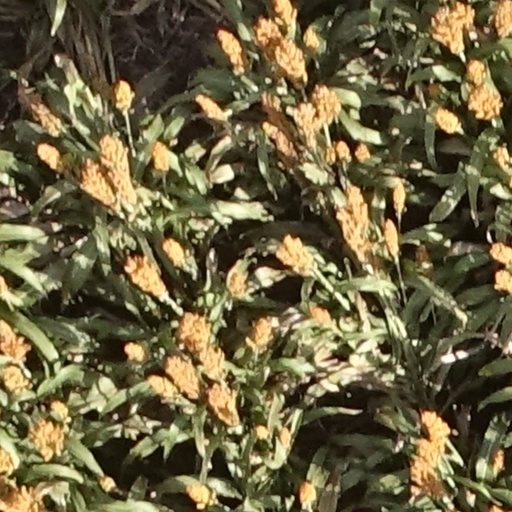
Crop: sorghum